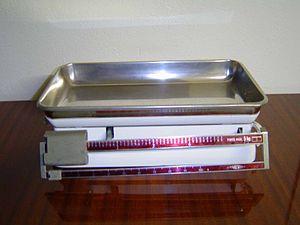
Photo personnelle de ma collection
Une balance, du latin bis et lanx, est un instrument de mesure qui sert à évaluer des masses par comparaison avec des « poids », dans le langage courant, ou « masses marquées » dont les masses sont connues.
Trayvou est une entreprise française de fabrication d'instruments de pesage fondée au XIXᵉ siècle qui a disparu dans les années 1990. Son siège était situé à La Mulatière, à proximité immédiate de Lyon.